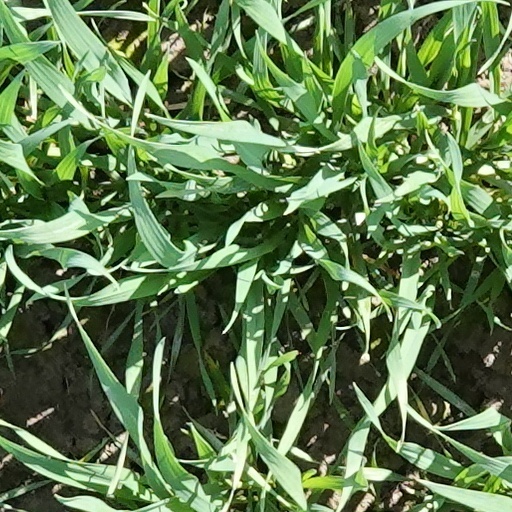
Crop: wheat